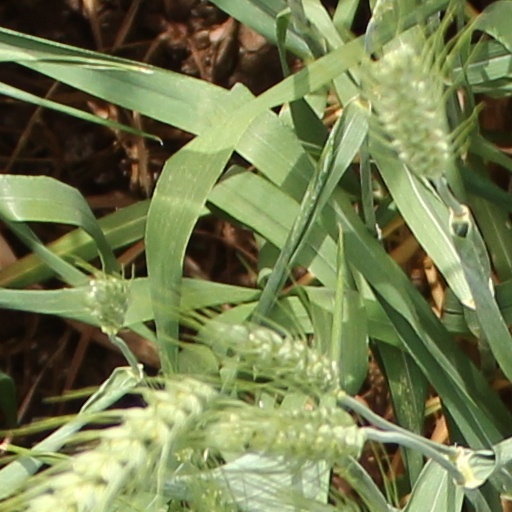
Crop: wheat